Green Lawn Cemetery (Columbus, Ohio)

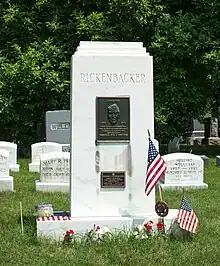
Grave of World War I flying ace Eddie Rickenbacker

Green Lawn officials had long desired to build a chapel at the cemetery ever since its formation in 1848. A site was selected, but cemetery expansion made it less than ideal. A second site was selected, but again expansion rendered the site inappropriate. After the 1887 expansion, the board of directors felt secure enough to select a permanent location for the new chapel. Design and construction were put off until enough funds had been raised to erect a substantial building of excellent materials and workmanship. The fundraising effort neared completion in 1899, at which time the board selected architect Frank L. Packard to design the chapel. Packard was a natural choice, as he had advised the board for several years on the landscape design and aesthetics of the cemetery.